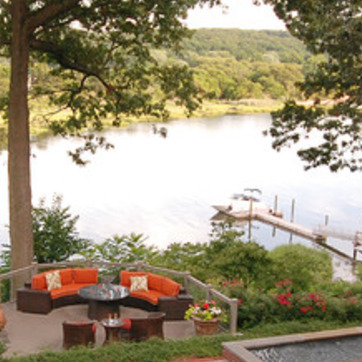
Material: water